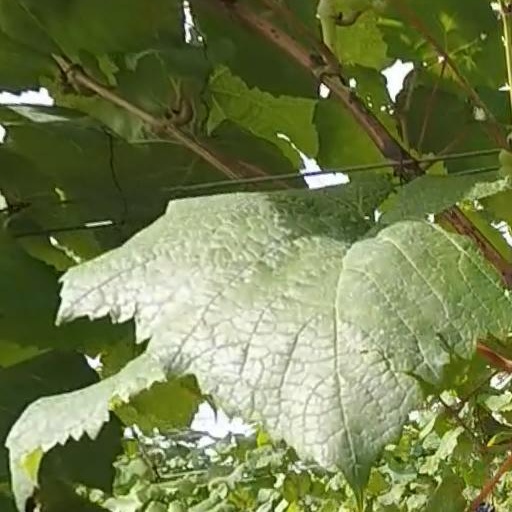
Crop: grape